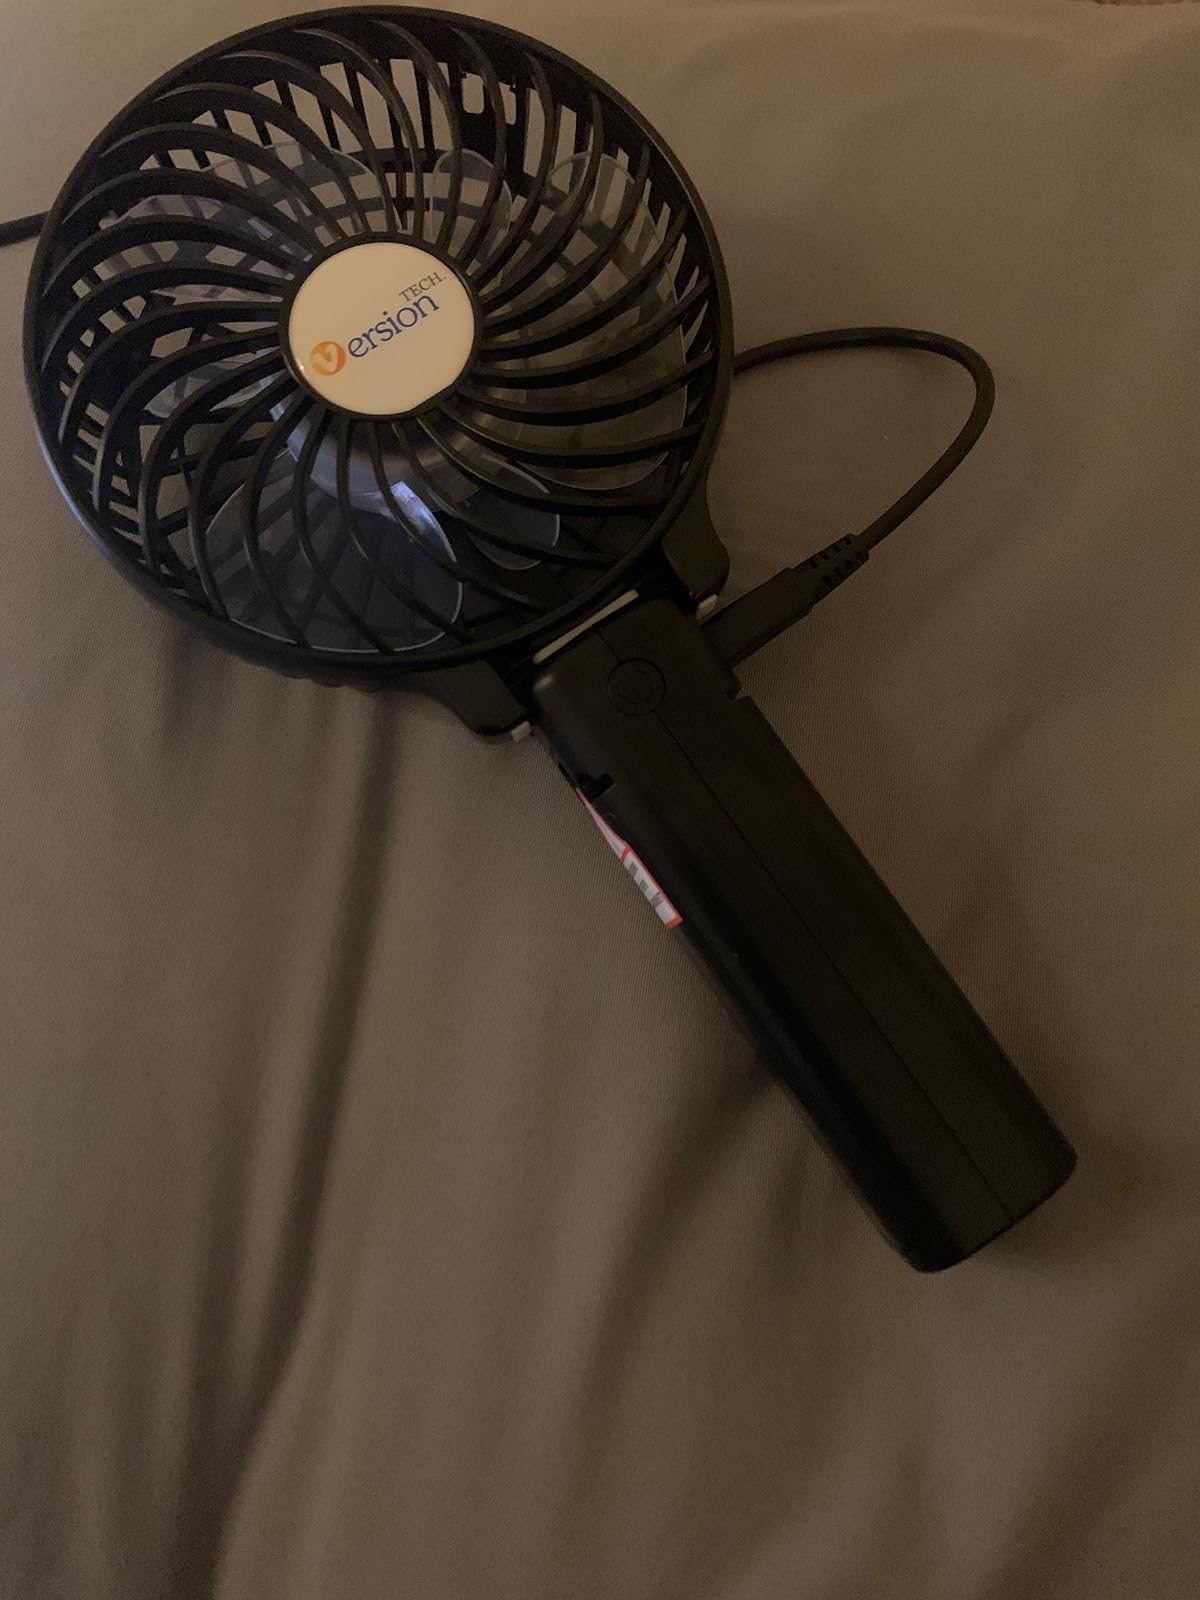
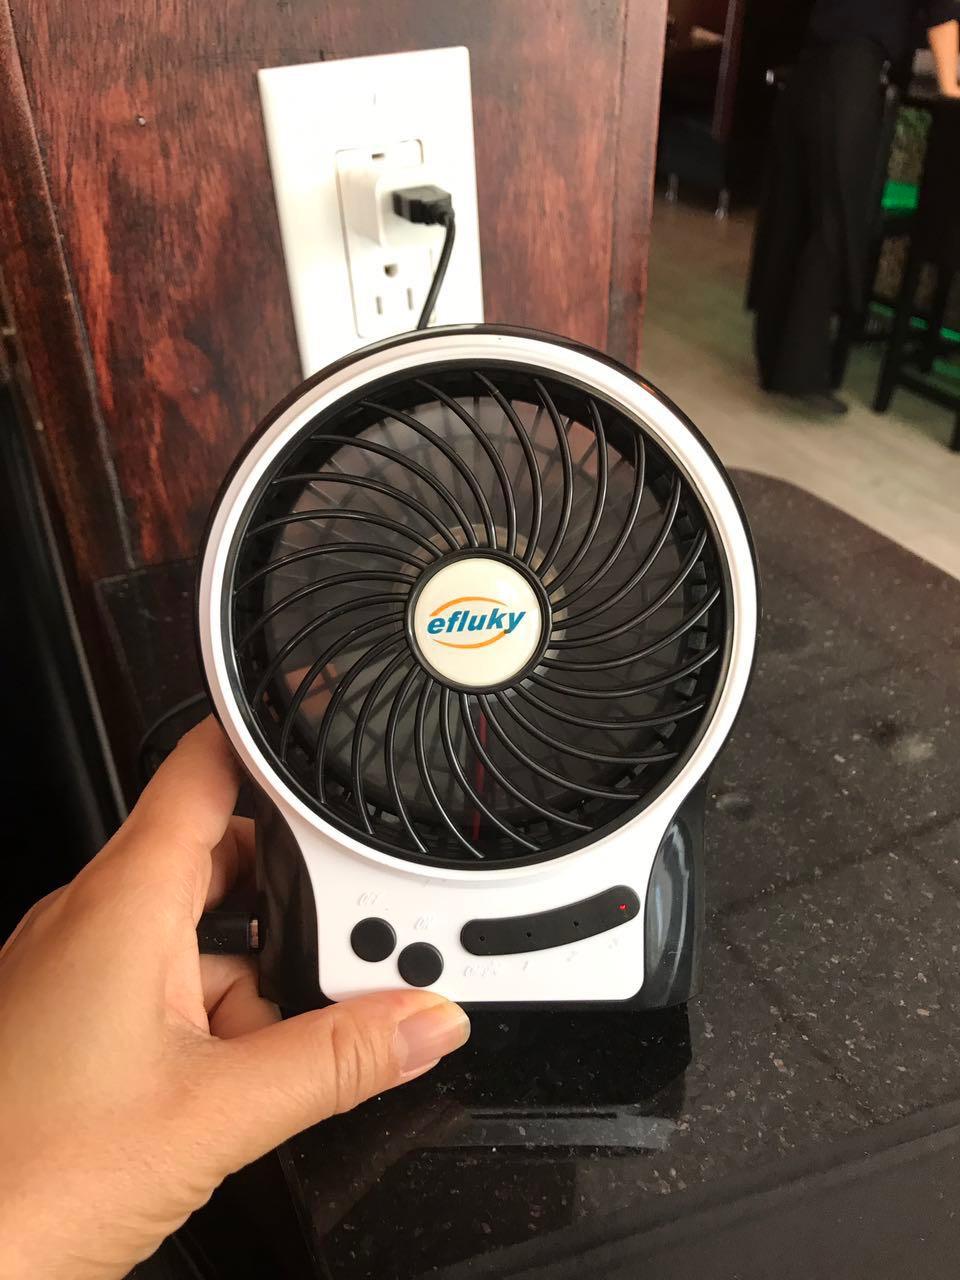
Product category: fan
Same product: no